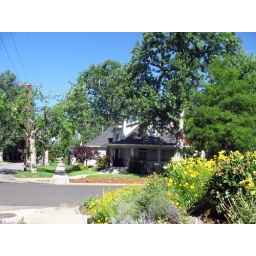
Scott's house on the northwest side of the intersection. Taken from the sidewalk in front of our house.